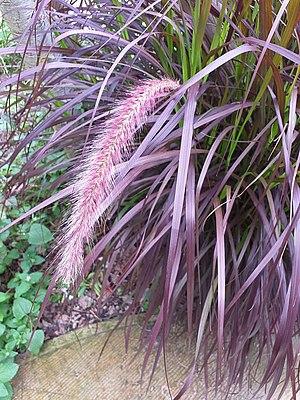
Inflorescence de Pennisetum purpureum. Les pointes qui ressemblent à de fines aiguilles sont extrêmement douces au toucher.